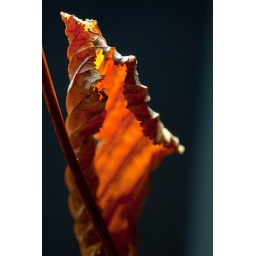
this is a leaf from a horse chestnut tree backlit by a lamp. To me it looks like it is glowing from within.